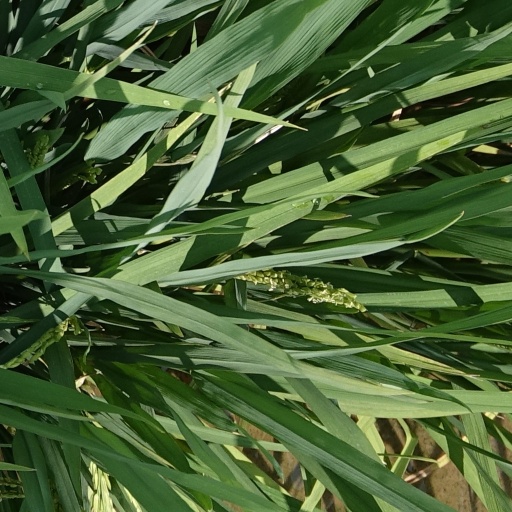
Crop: rice